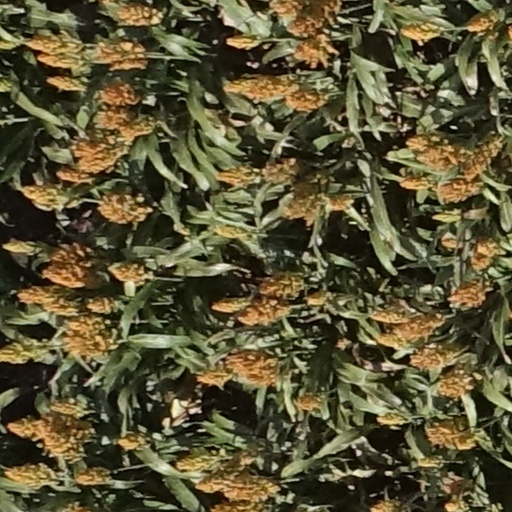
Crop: sorghum